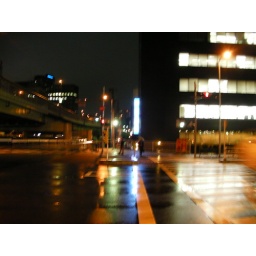
new road by iidabashi shogaku building